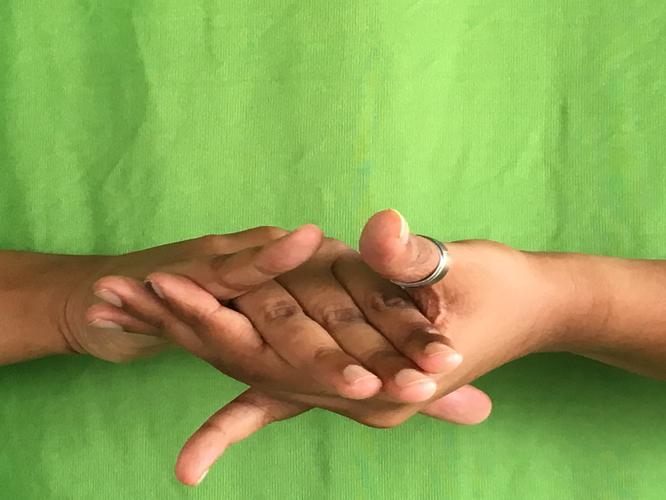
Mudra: Kurma
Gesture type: double_hand